Hudson Heights, Manhattan

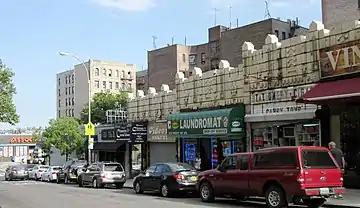
The shopping street in the heart of Hudson Heights, West 187th Street between Fort Washington Avenue and Cabrini Boulevard

A widely known museum in the area is The Cloisters in Fort Tryon Park, where the Metropolitan Museum of Art houses and displays its collection of Medieval art. In September, the park hosts the Medieval Festival, a free fair with costumed revelers, food and music. In its September 2007 issue, "Gourmet" described the Dominican restaurants in Washington Heights and Inwood, including many in Hudson Heights.